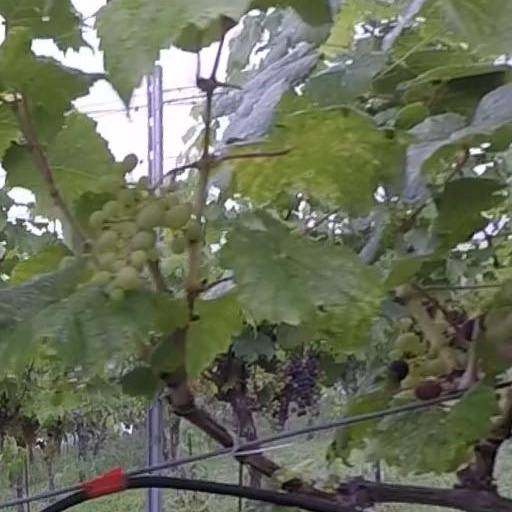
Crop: grape